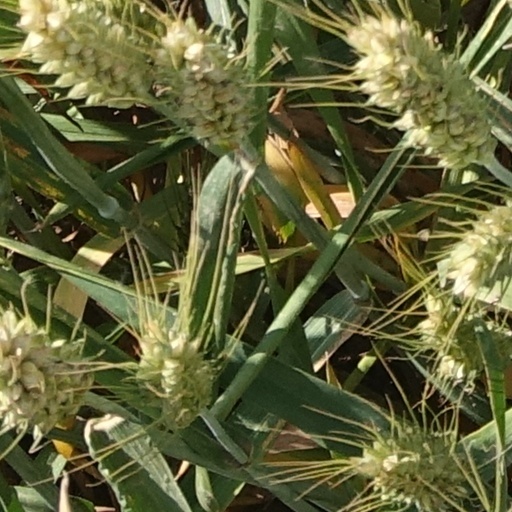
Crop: wheat